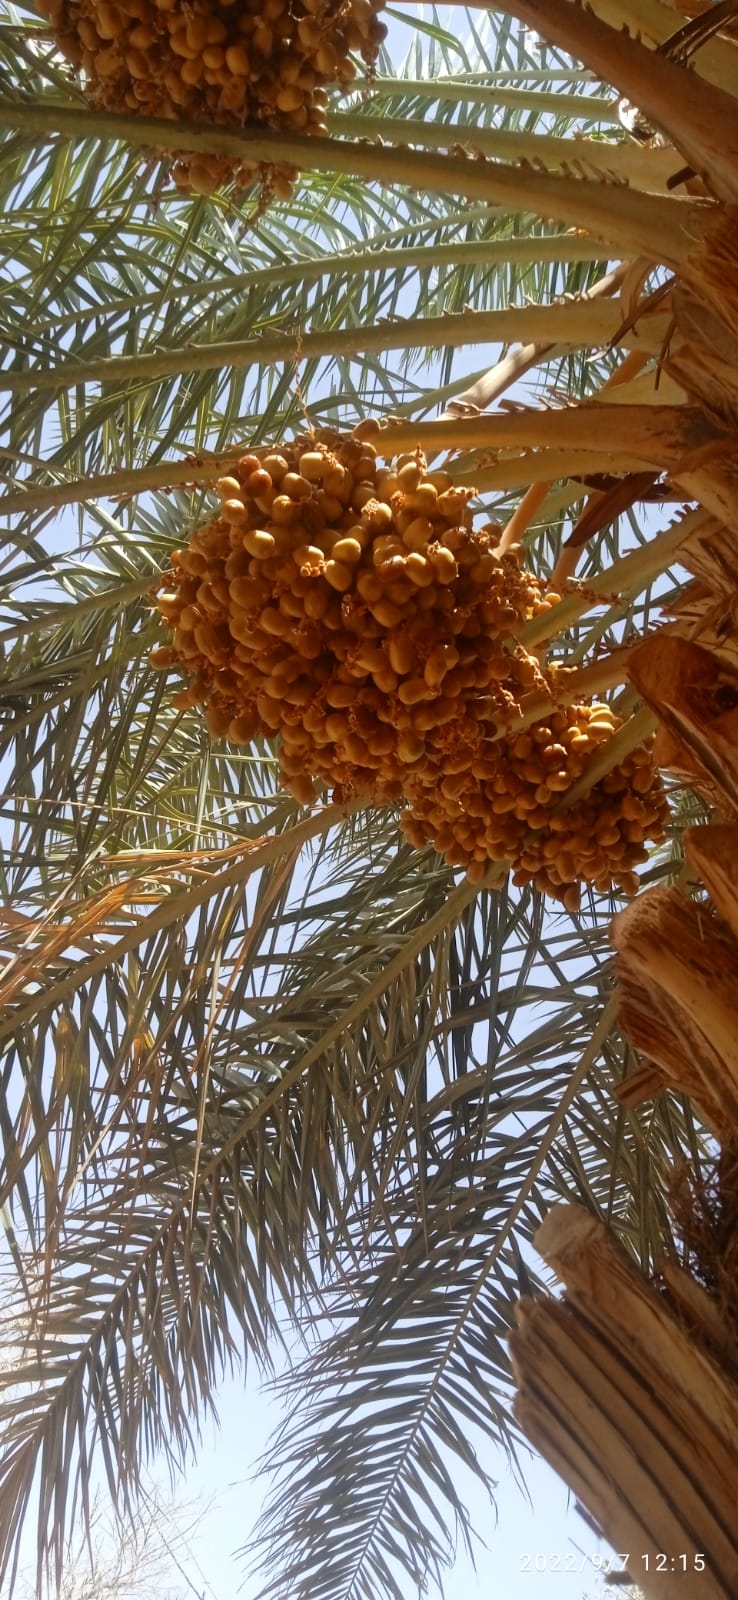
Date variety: Boufagous